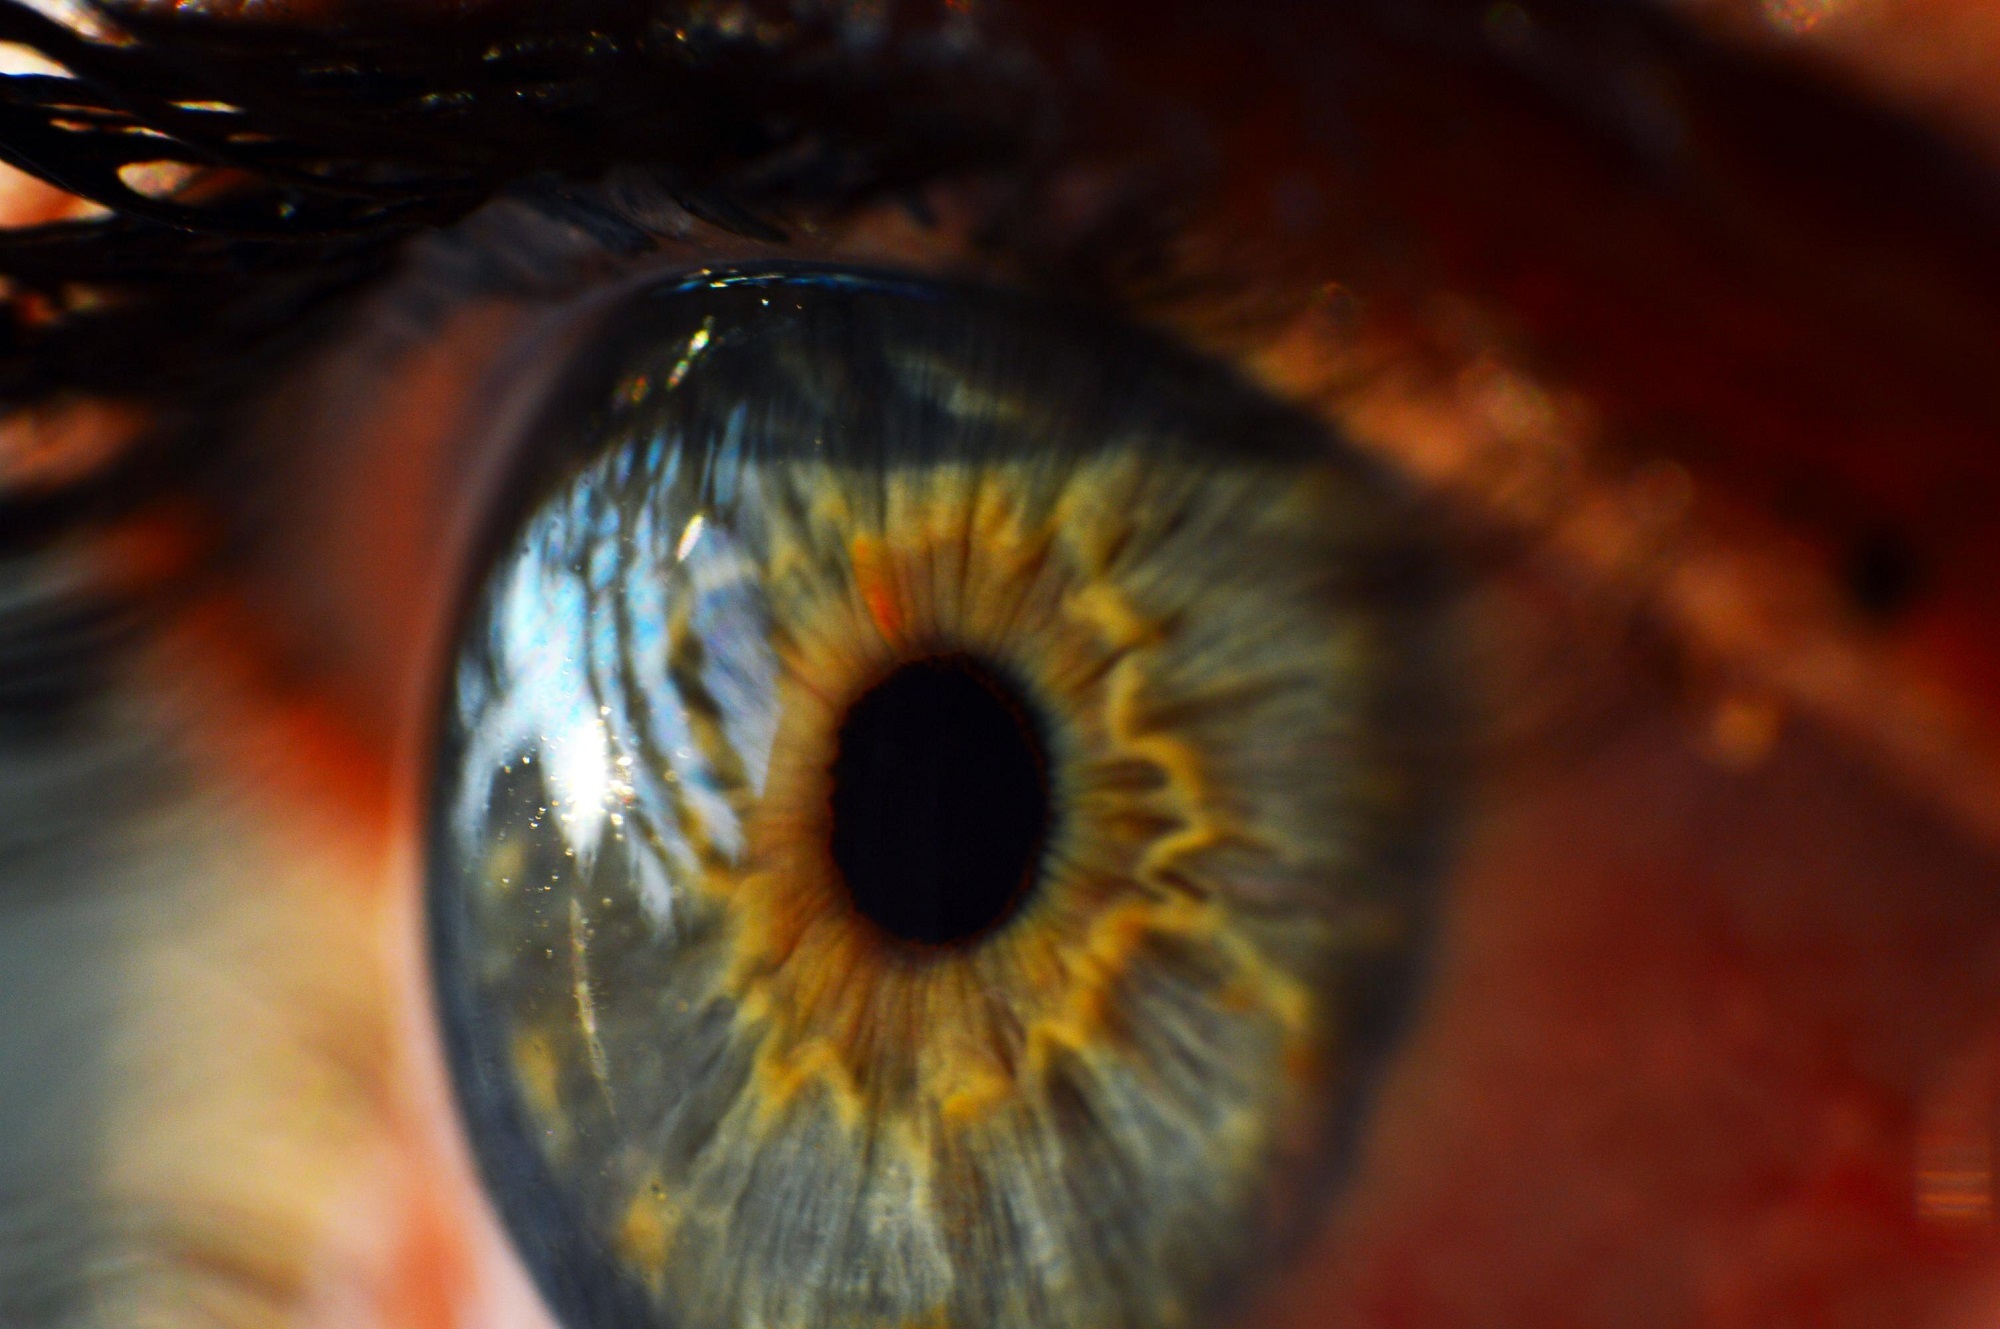
photography, leaf, flower, view, looking, red, color, macro, colorful, yellow, eyelid, close up, human body, iris, eye, vision, look, anatomy, organ, eyelashes, optical, macro photography, optic, eyesight, cornea, human eye